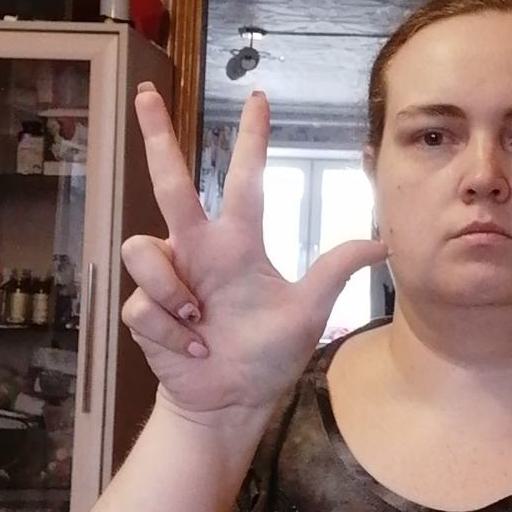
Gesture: three2